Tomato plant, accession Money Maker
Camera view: bottom (45 deg); turntable rotation: 180 degrees
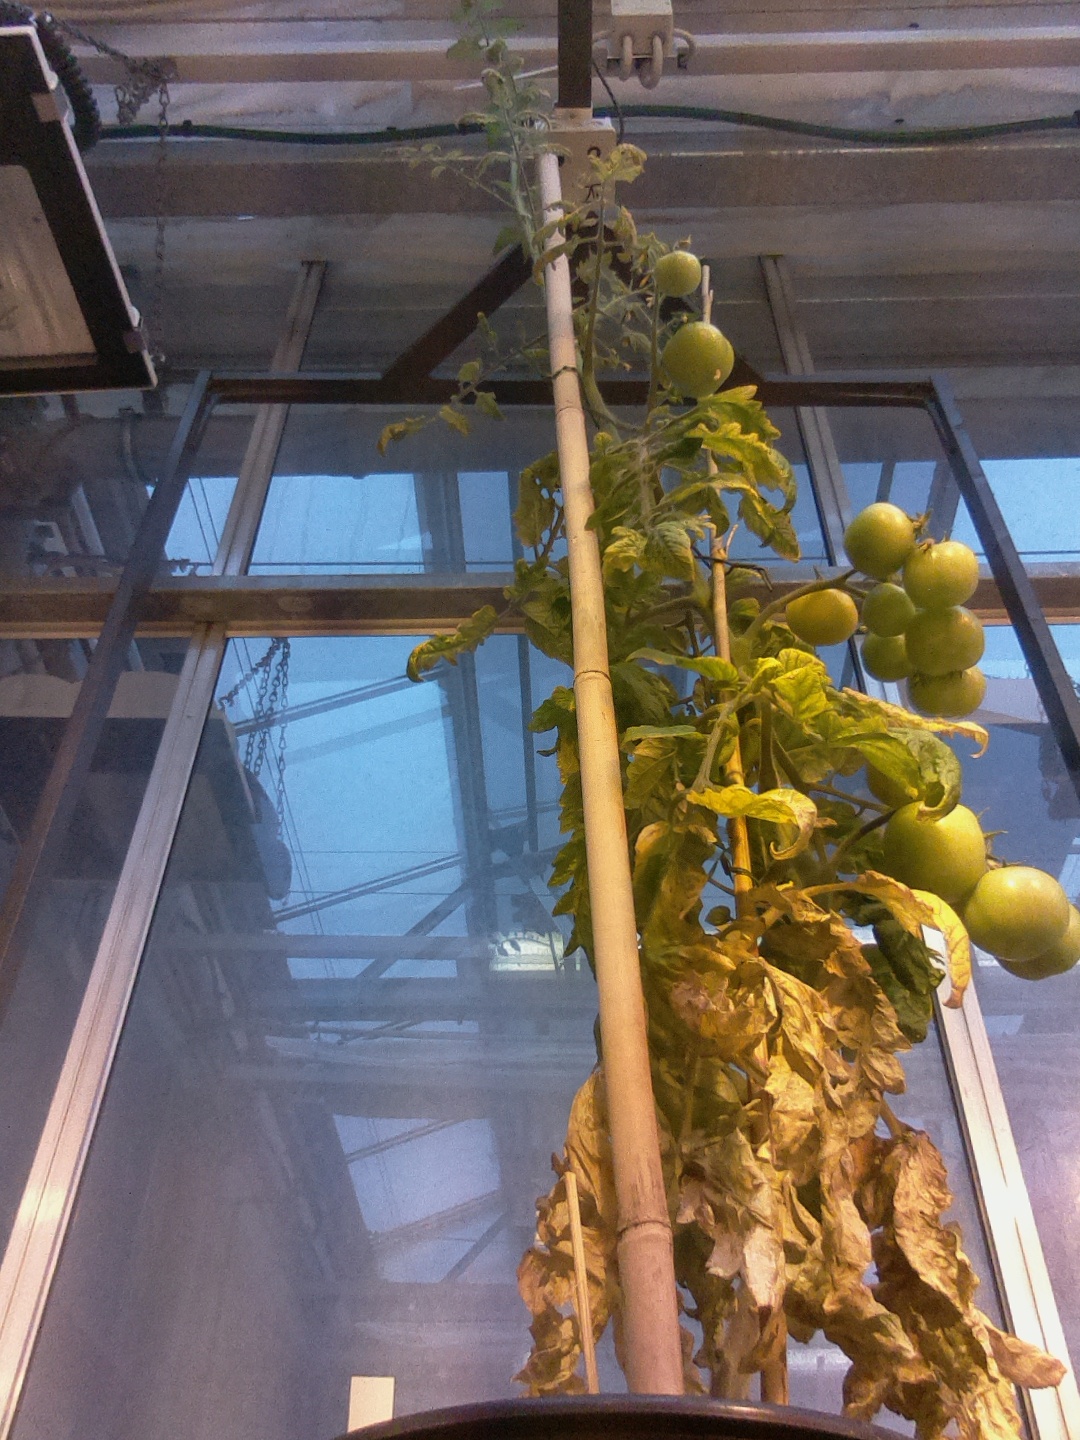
BBCH growth stage 80: fruits start showing typical ripe color (orange -> red)